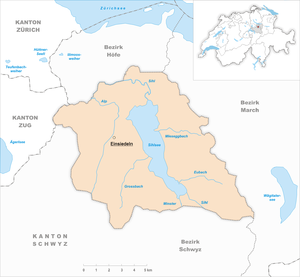
Einsiedeln est une commune suisse du canton de Schwytz, située dans le district d'Einsiedeln. L'image miraculeuse d'une Vierge noire qu'abrite son abbaye bénédictine a fait de la ville un important lieu de pèlerinage régional, et une étape sur la via Jacobi, soit le tronçon suisse du chemin vers Saint-Jacques-de-Compostelle, entre le lac de Constance et Genève vers Saint-Jacques-de-Compostelle.